Keith Lemon: The Film

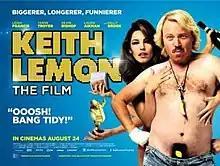
Theatrical release poster

Keith Lemon: The Film is a 2012 British comedy film written and directed by Paul Angunawela, and co-written by and starring Leigh Francis as television personality Keith Lemon. The film co-stars Verne Troyer as his guardian angel (In his final film appearance before his death in April 2018), Archimedes, Kevin Bishop as his best friend, Dougie, Laura Aikman as Keith's girlfriend Rosie and Kelly Brook as herself. The film also features a selection of celebrity cameos, including appearances by David Hasselhoff, Ronan Keating, Gary Barlow, Peter Andre, Fearne Cotton, Emma Bunton and Jedward, amongst others.